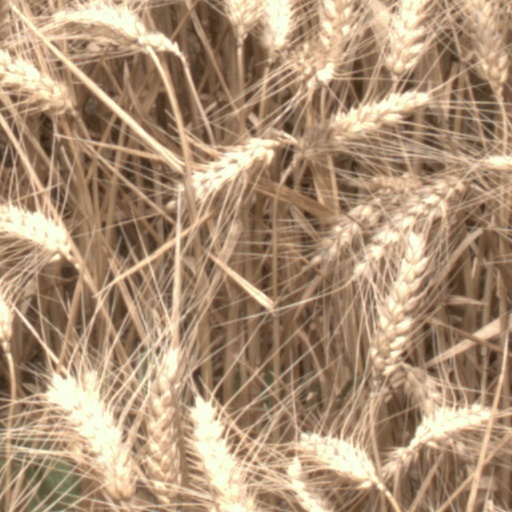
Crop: wheat